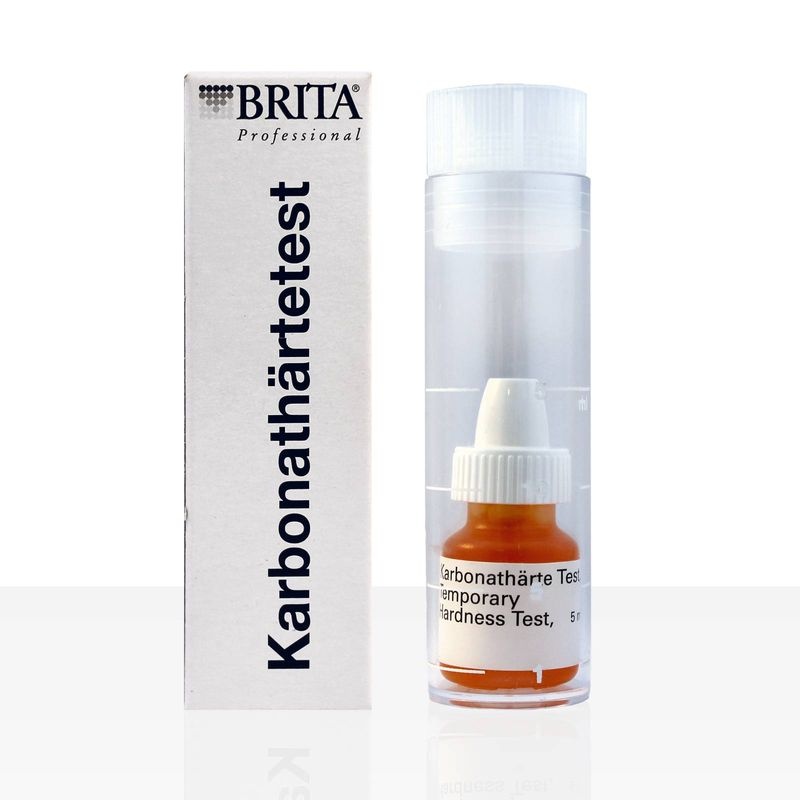
Brita Karbonathärte Testkit für Leitungswasser
Brand: MAYCOFFEE
Brita Karbonathärte-Test – Einfach die Wasserhärte bestimmen Der Brita Karbonathärte-Test ist ein praktisches Hilfsmittel, um die Qualität des Wassers schnell und unkompliziert zu prüfen. Mit ihm lässt sich die Karbonathärte zuverlässig bestimmen – ein entscheidender Faktor für den Geschmack von Kaffee und den Schutz der Maschine vor Verkalkung. Die Anwendung ist denkbar einfach: Einige Tropfen Testlösung werden in eine Wasserprobe gegeben. Die anschließende Farbveränderung zeigt die Wasserhärte an und liefert so eine klare Orientierung für den Einsatz von Filtern oder die Einstellung der Maschine. Mit dem Brita Karbonathärte-Test behalten Baristas, Gastronomen und Kaffeeliebhaber jederzeit den Überblick über die Wasserqualität und können Maßnahmen zur Optimierung gezielt anpassen. Highlights des Brita Karbonathärte-Tests: ✔ Schnelle und einfache Bestimmung der Karbonathärte ✔ Zuverlässige Ergebnisse für optimale Wasserqualität ✔ Unterstützt die richtige Wahl und Nutzung von Wasserfiltern ✔ Hilft, Verkalkung zu vermeiden und die Lebensdauer der Maschine zu verlängern ✔ Praktisches Werkzeug für Baristas, Gastronomen und Kaffeeliebhaber Der Brita Karbonathärte-Test ist die ideale Wahl für alle, die ihren Kaffee mit der bestmöglichen Wasserqualität zubereiten und ihre Maschine zuverlässig schützen möchten.
Category: Hardware > Tools > Measuring Tools & Sensors > PH Meters > Test Strips